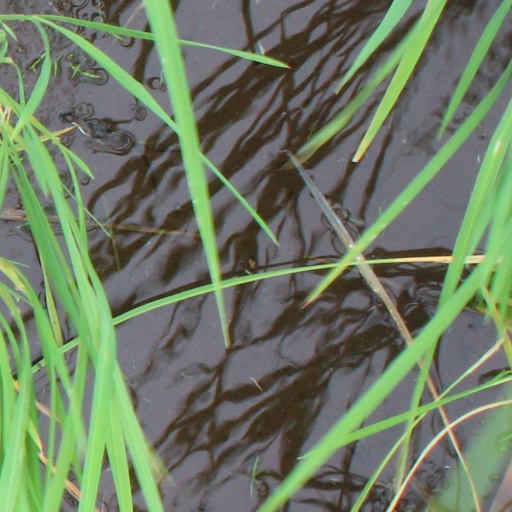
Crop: rice